Annunciation

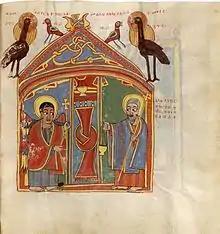
"Annunciation to Zechariah", taken from an Ethiopian Bible, British Library

In the Eastern Orthodox, Eastern Catholic, and Oriental Orthodox Churches, the Feast of the Annunciation is one of the twelve "Great Feasts" of the liturgical year, and is among the eight of them that are counted as "feasts of the Lord". Throughout the Orthodox Church, the feast is celebrated on 25 March. In the churches that use the new-style calendar (Revised Julian or Gregorian), this date coincides with 25 March on the civil calendar, while in those churches using the old-style Julian calendar, 25 March is reckoned to fall on 7 April on the civil calendar, and will fall on 8 April starting in the year 2100. Greek Independence Day is celebrated on the feast of the Annunciation and 25 March is also a national holiday in the Lebanon.